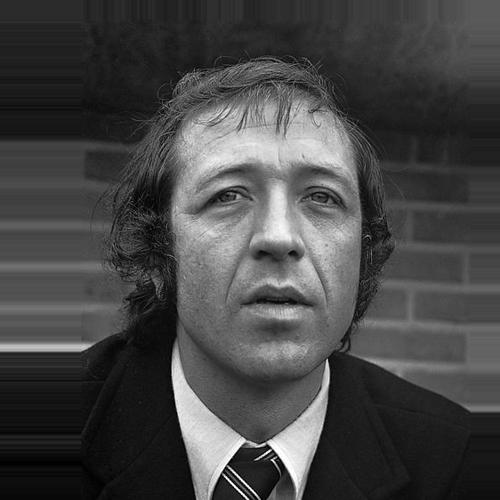
Age: 36